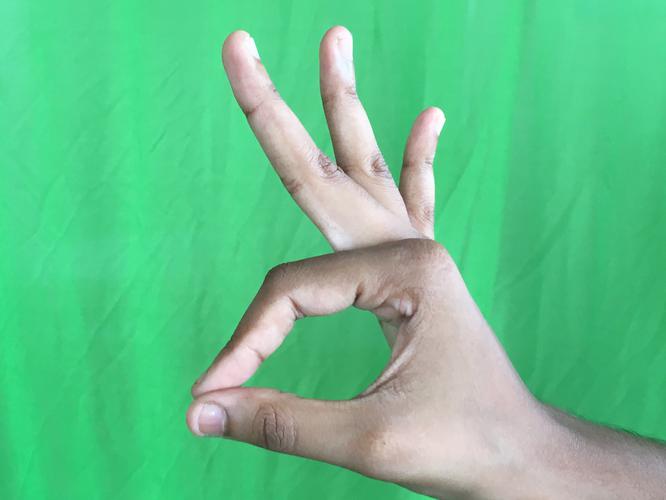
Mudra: Hamsasyam
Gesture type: single_hand